Alfred Agache (painter)

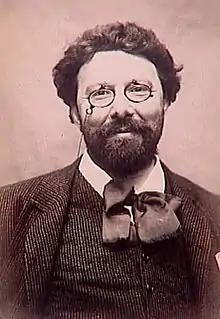
Alfred Agache, c. 1890 – 1900

Alfred-Pierre Joseph Agache (29 August 1843 – 15 September 1915), also known simply as "Alfred Agache", was a French academic painter.